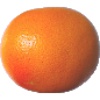
Label: Grapefruit Pink 1